SS Arctic

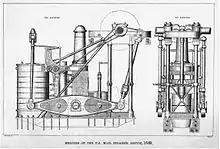
Diagram of her engines, 1850

The William H. Brown and the Jacob Bell shipyards were each contracted to build two large wooden paddle steamers, for use by Collins in a regular twice-monthly transatlantic mail service. The Collins line would receive an annual subsidy, initially of $385,000 a year, from the U.S. government. Part of the government's interest in the project lay in the potential of these ships for use in times of war; they were constructed in a manner that facilitated rapid conversion to warships should the need arise. "Arctic", built at Brown's shipyard and designed by George Steers, was the third of the four ships to be launched, following SS "Atlantic" and , and was marginally the largest of the four. She was in length, and measured at 2,856 tonnage by the U.S. Custom House measurement then in use. Her two side-lever steam engines, which accounted for $250,000 of the total construction cost of $700,000, were built and fitted by Stillman, Allan and Company. Each generated 1,000 horsepower, turning the paddle wheels at 16 revolutions a minute at full speed. Like her sister ships, "Arctic" was built to a luxurious standard; a contemporary description refers to her furnishings and fittings as giving "an air of almost Oriental magnificence." The ladies' saloon was described as a "gorgeous yet beautiful apartment, brilliant with light [presenting] as cheerful a scene as the heart could crave."